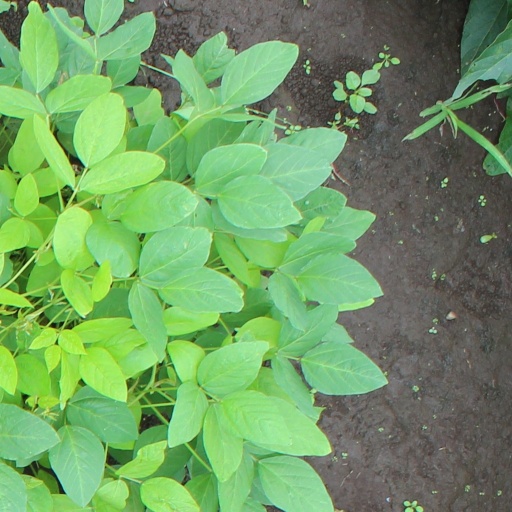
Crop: soybean